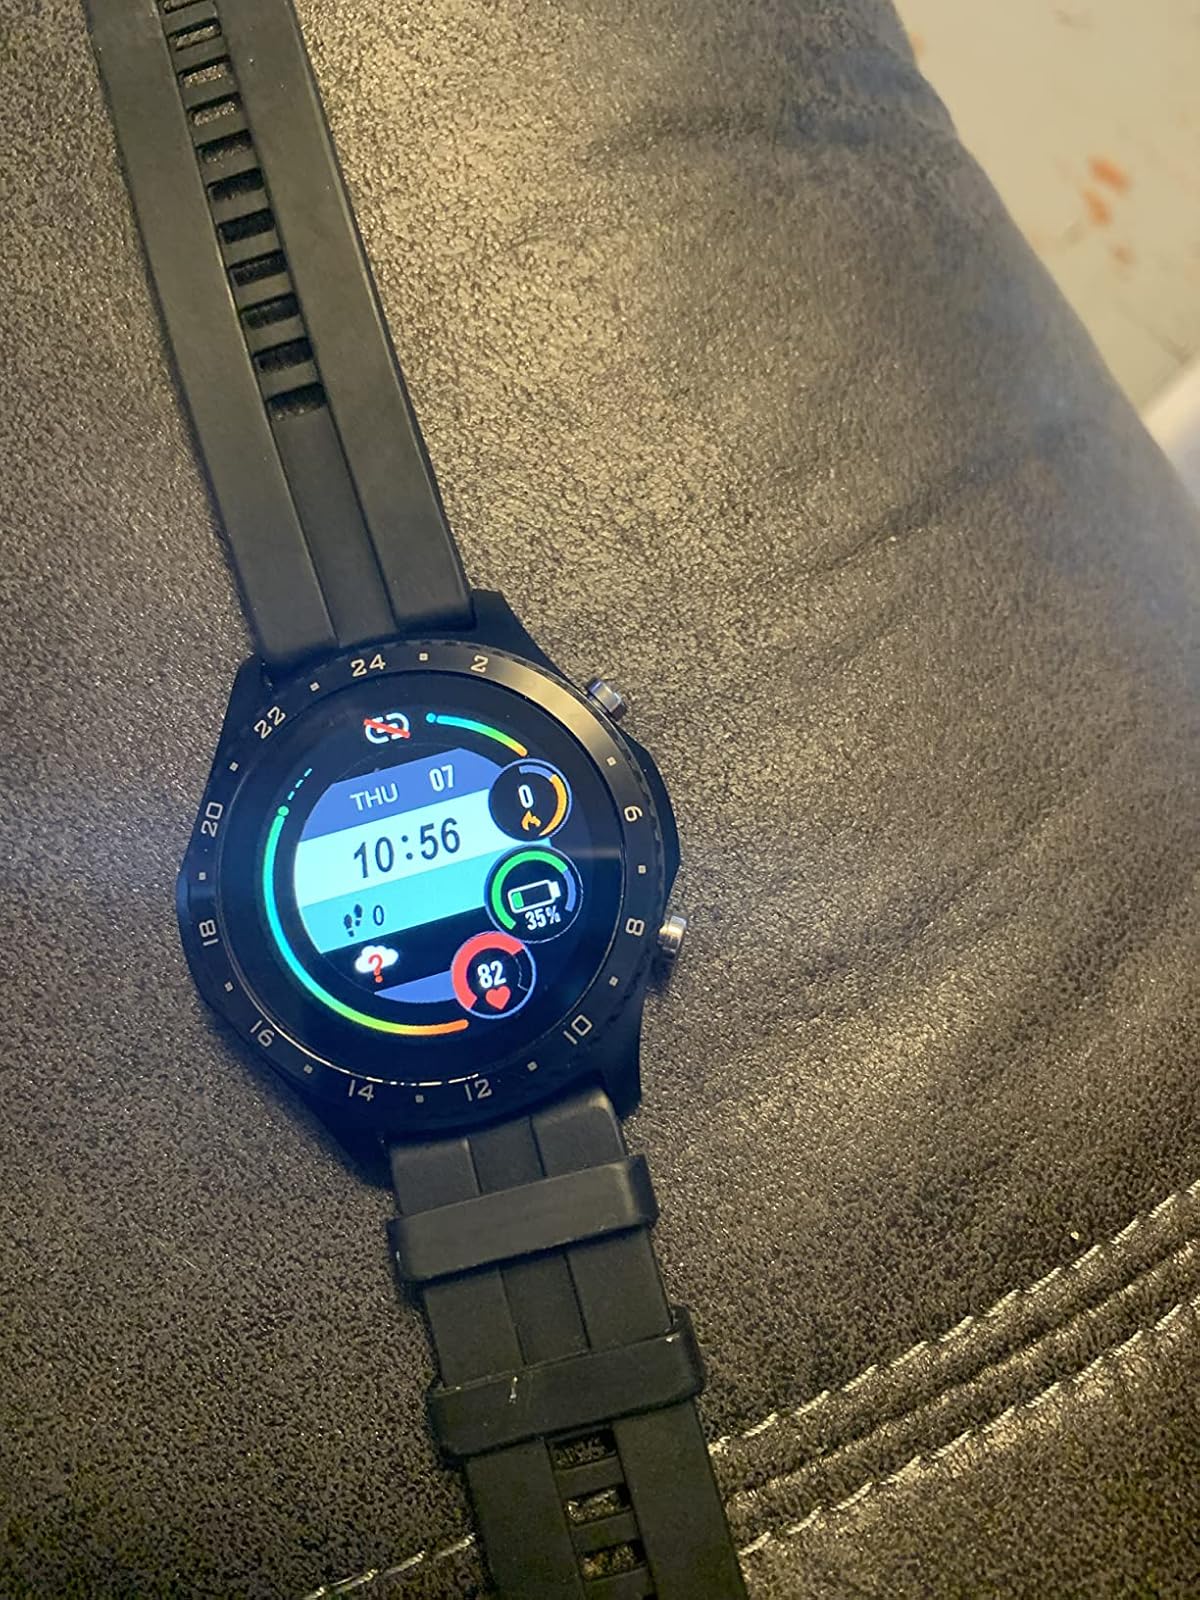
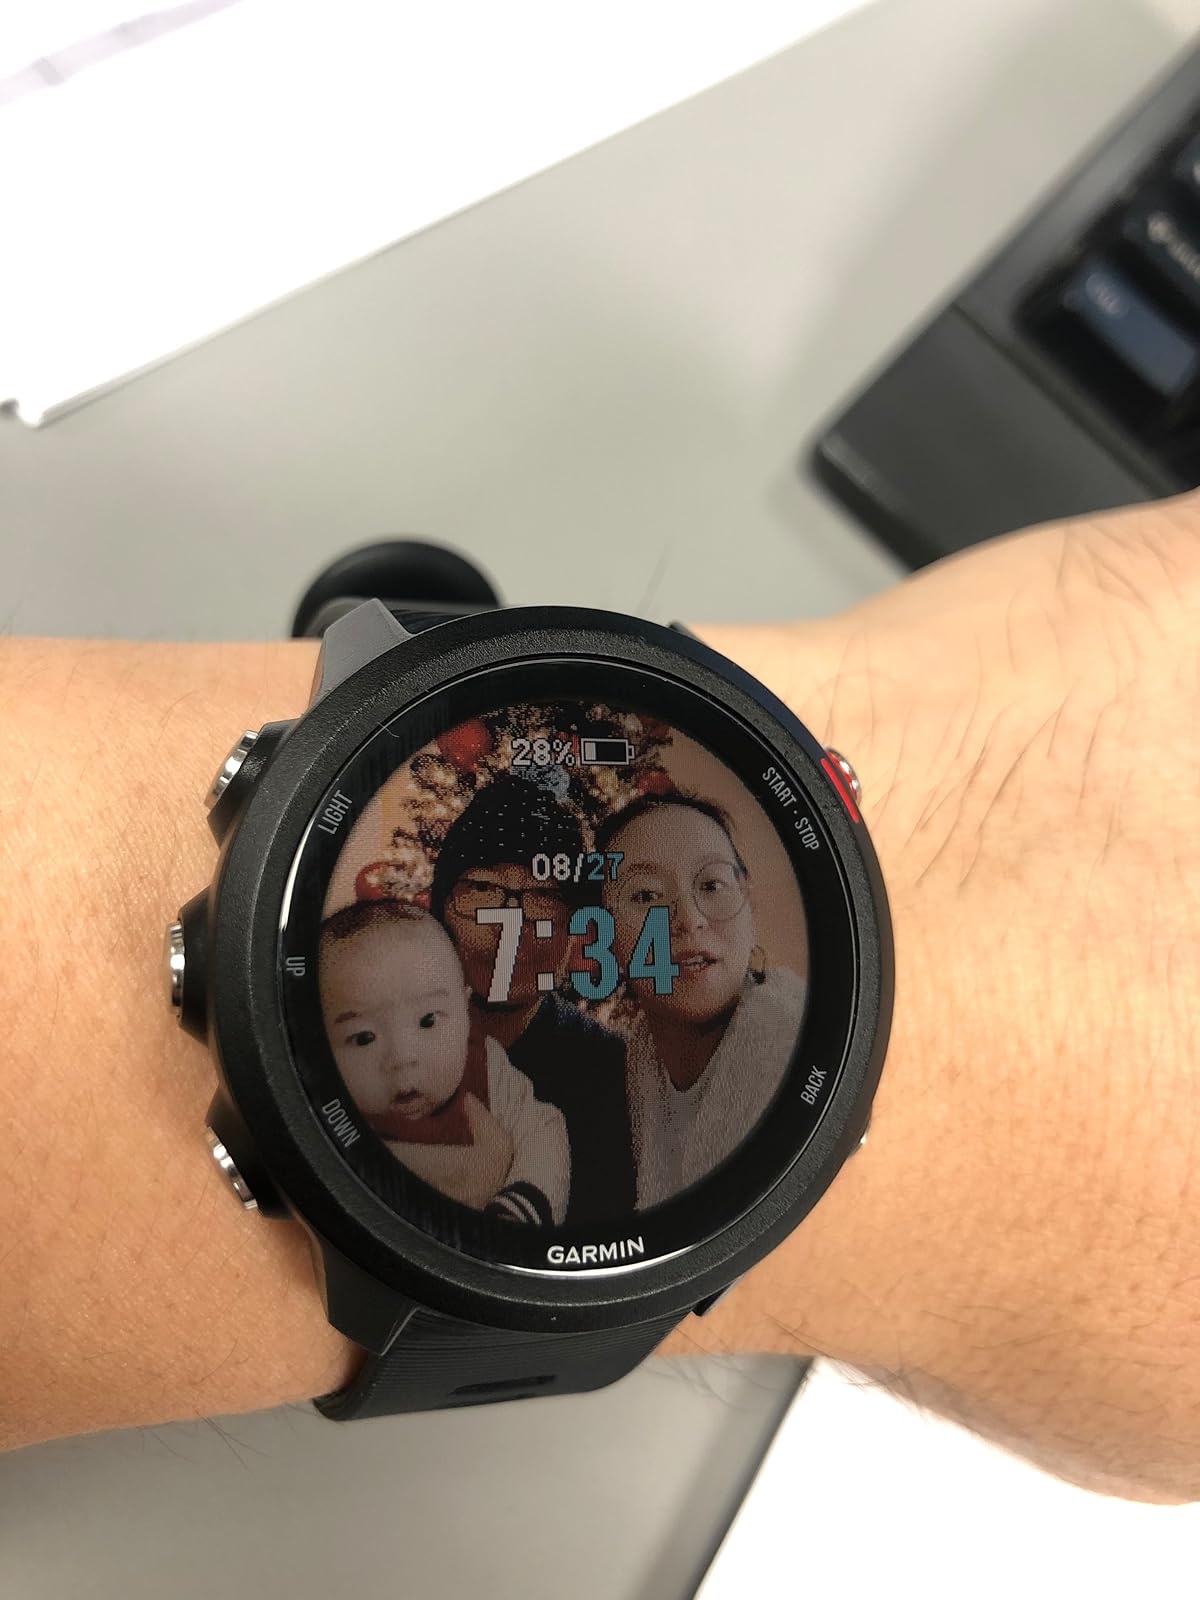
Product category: smartwatch
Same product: no